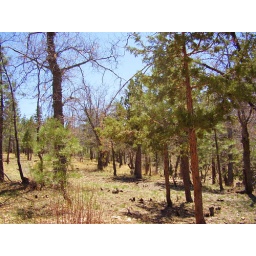
Pine tree forest in Big Bear